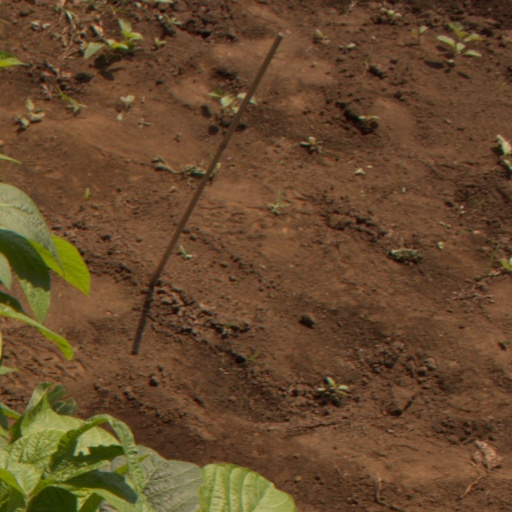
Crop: soybean